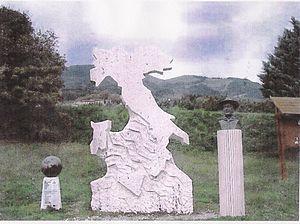
Monument érigé à la mémoire de Mario di Carpegna dans le parc aux chênes de Carpegna
Mario di Carpegna, né à Rome le 19 août 1856 et mort dans cette même ville le 3 novembre 1924, est un homme politique italien et une personnalité civile importante de la diplomatie vaticane. Les mandats confiés par deux papes successifs, Pie X et Benoît XV, l’amènent à poser successivement les structures de la fédération sportive catholique italienne puis de l’Union internationale des œuvres catholiques d’éducation physique. Cette tâche menée à bien, il use du poids de ces structures pour normaliser, toujours à la demande du Vatican, les débuts laborieux du scoutisme catholique au sein du scoutisme italien. Les contacts pris à cette occasion avec lord Baden-Powell l’orientent vers le scoutisme international qu’il marque de sa personnalité à partir de 1920.